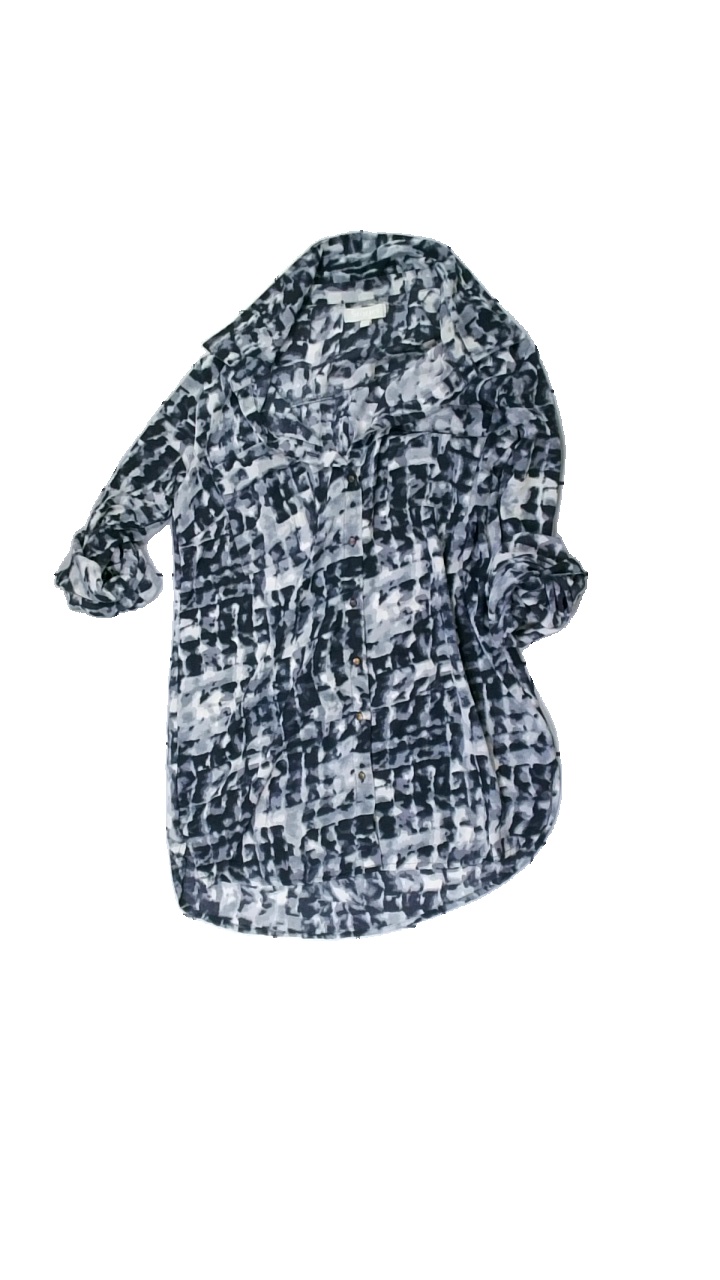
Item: Shirt (Ladies)
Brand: Stories
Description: skjorta med rutor i olika färger över hela, några lösa trådar
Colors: White, Grey, Black
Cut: Regular
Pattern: Other
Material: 100% polyester
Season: All
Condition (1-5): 4
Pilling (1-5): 5
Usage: Reuse
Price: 50-100